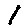
Label: 1